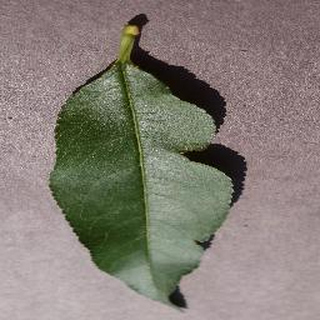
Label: healthy_peach